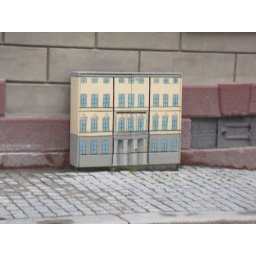
they painted the power box to look like the whole building it was in front of